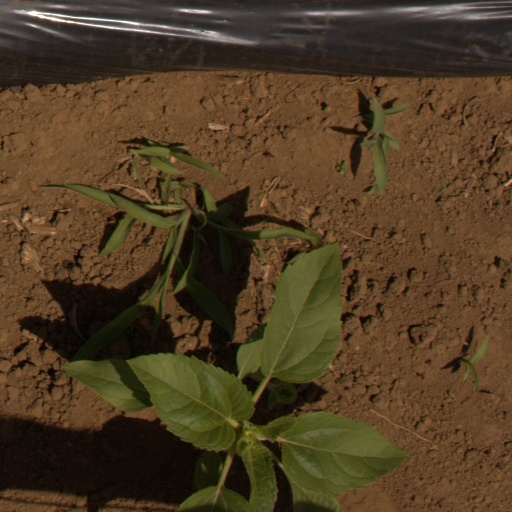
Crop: Jerusalem artichoke